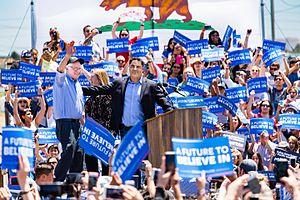
Bernard Sanders, dit Bernie Sanders [ˈbɝni ˈsændɚz], né le 8 septembre 1941 à New York, est un homme politique américain.